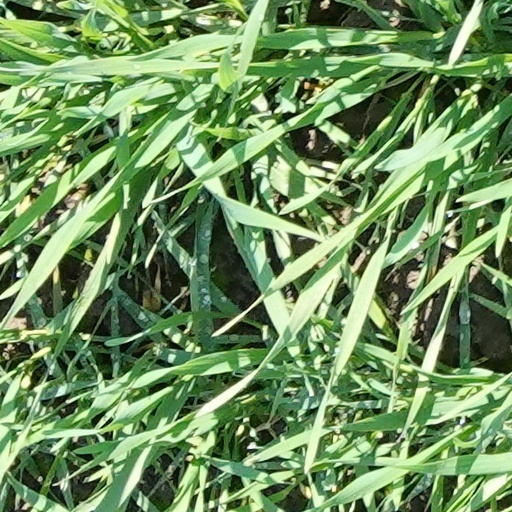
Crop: wheat